George Stuart Graham-Smith

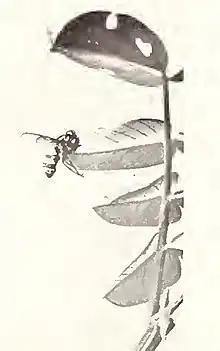
A female "Hydrotaea dentipes" dead of Empusa disease, attached to a leaf.

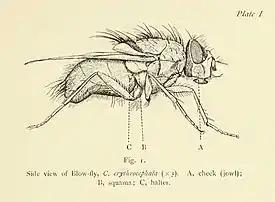
Side-view of blow-fly

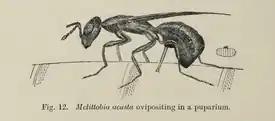
Melittobia acasta ovipositing on a fly pupa.

Graham-Smith's research on flies, which became a life-long interest, combined both pathological and zoological aspects: flies as vectors of disease, and as organisms of interest in their own right. His first published works on this topic, local government health reports, dealt with pathology, showing that flies in the wild could pick up infections from their environment, and that artificially infected flies could transmit infections to the materials that they fed from. In subsequent publications he dealt with the morphology, anatomy, physiology and behaviour of flies, as well as their role in human disease, and also diseases and parasites that affect flies.